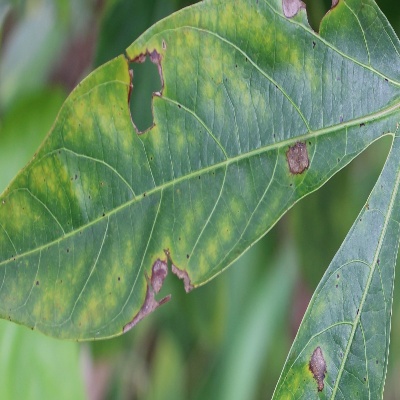
Crop: Cassava
Condition: brown spot